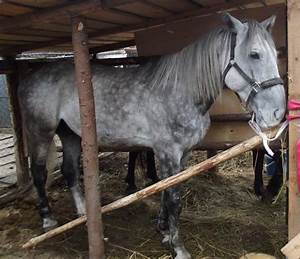
Label: cavallo